Osbourne Fleming

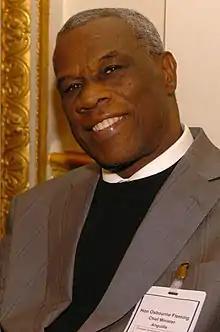
Fleming in 2009

Osbourne Berrington Fleming (born February 18, 1940) is a politician and a former chief minister of Anguilla. He held that post from March 6, 2000, three days after the Anguilla United Front, a conservative coalition which included Fleming's Anguilla National Alliance won parliamentary elections, gaining at least 4 of the 7 seats, until February 15, 2010 in which he retired from his seat as the chief minister of Anguilla. Mr. Fleming was a prominent and successful businessman prior to entering politics. He served for many years as Minister of Finance before winning election as Anguilla's Chief Minister.